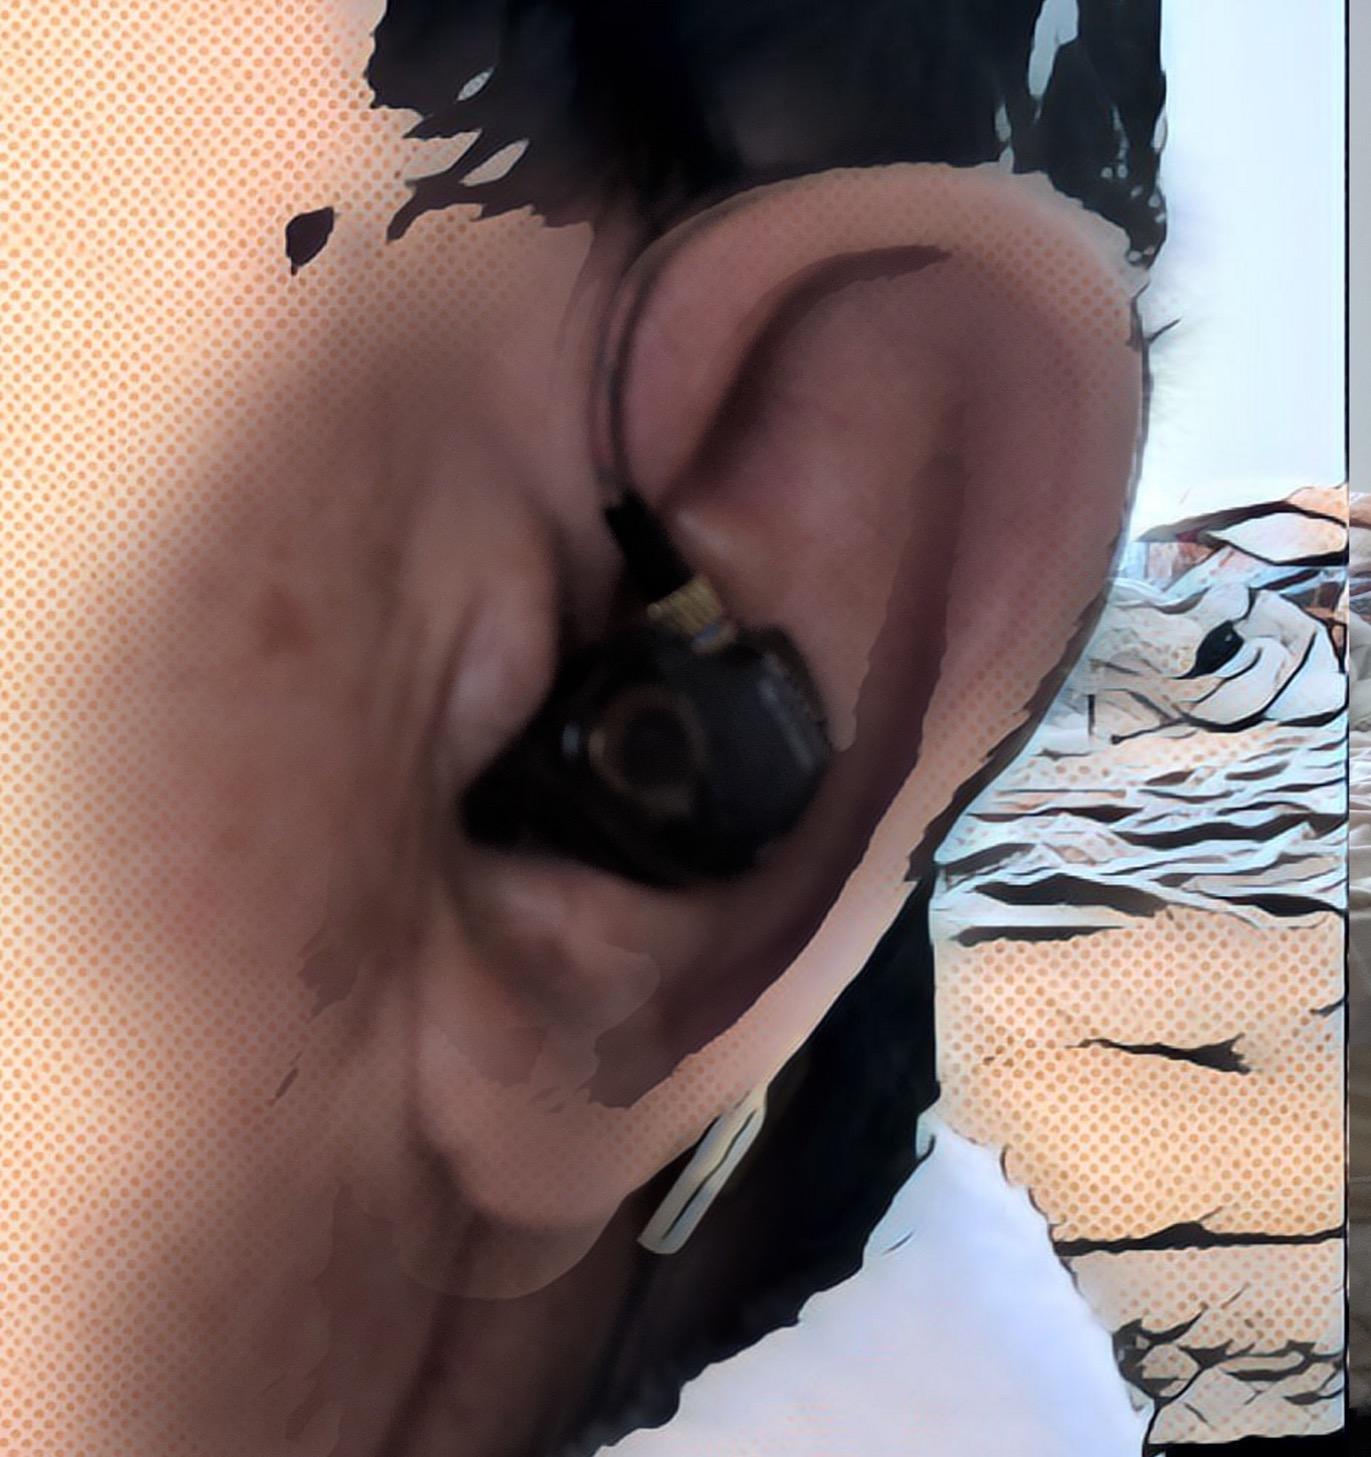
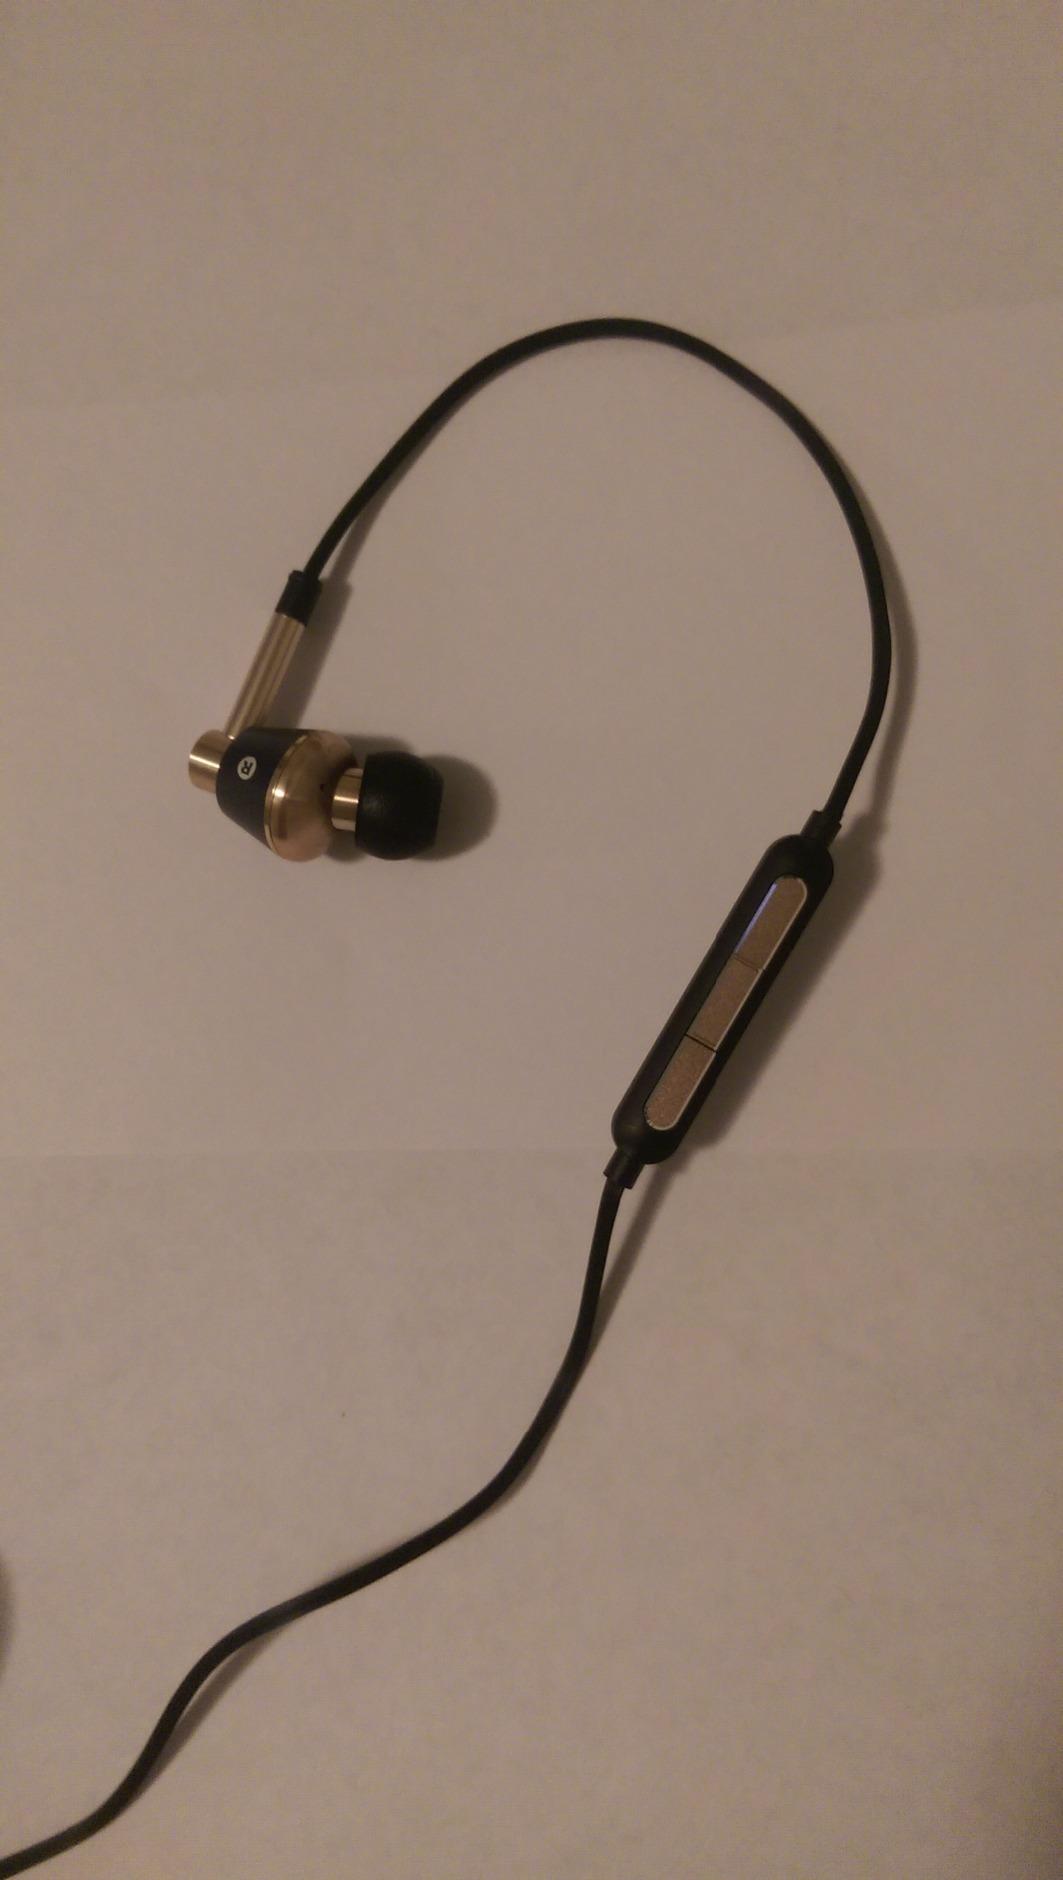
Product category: headphones
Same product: no